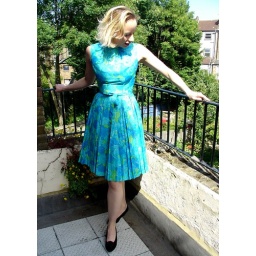
American vintage 50s dress by Young Cosmopolitans, Best and Co and vintage black heeled shoes.